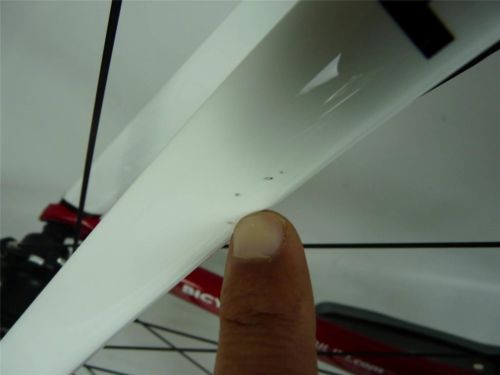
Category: bicycle